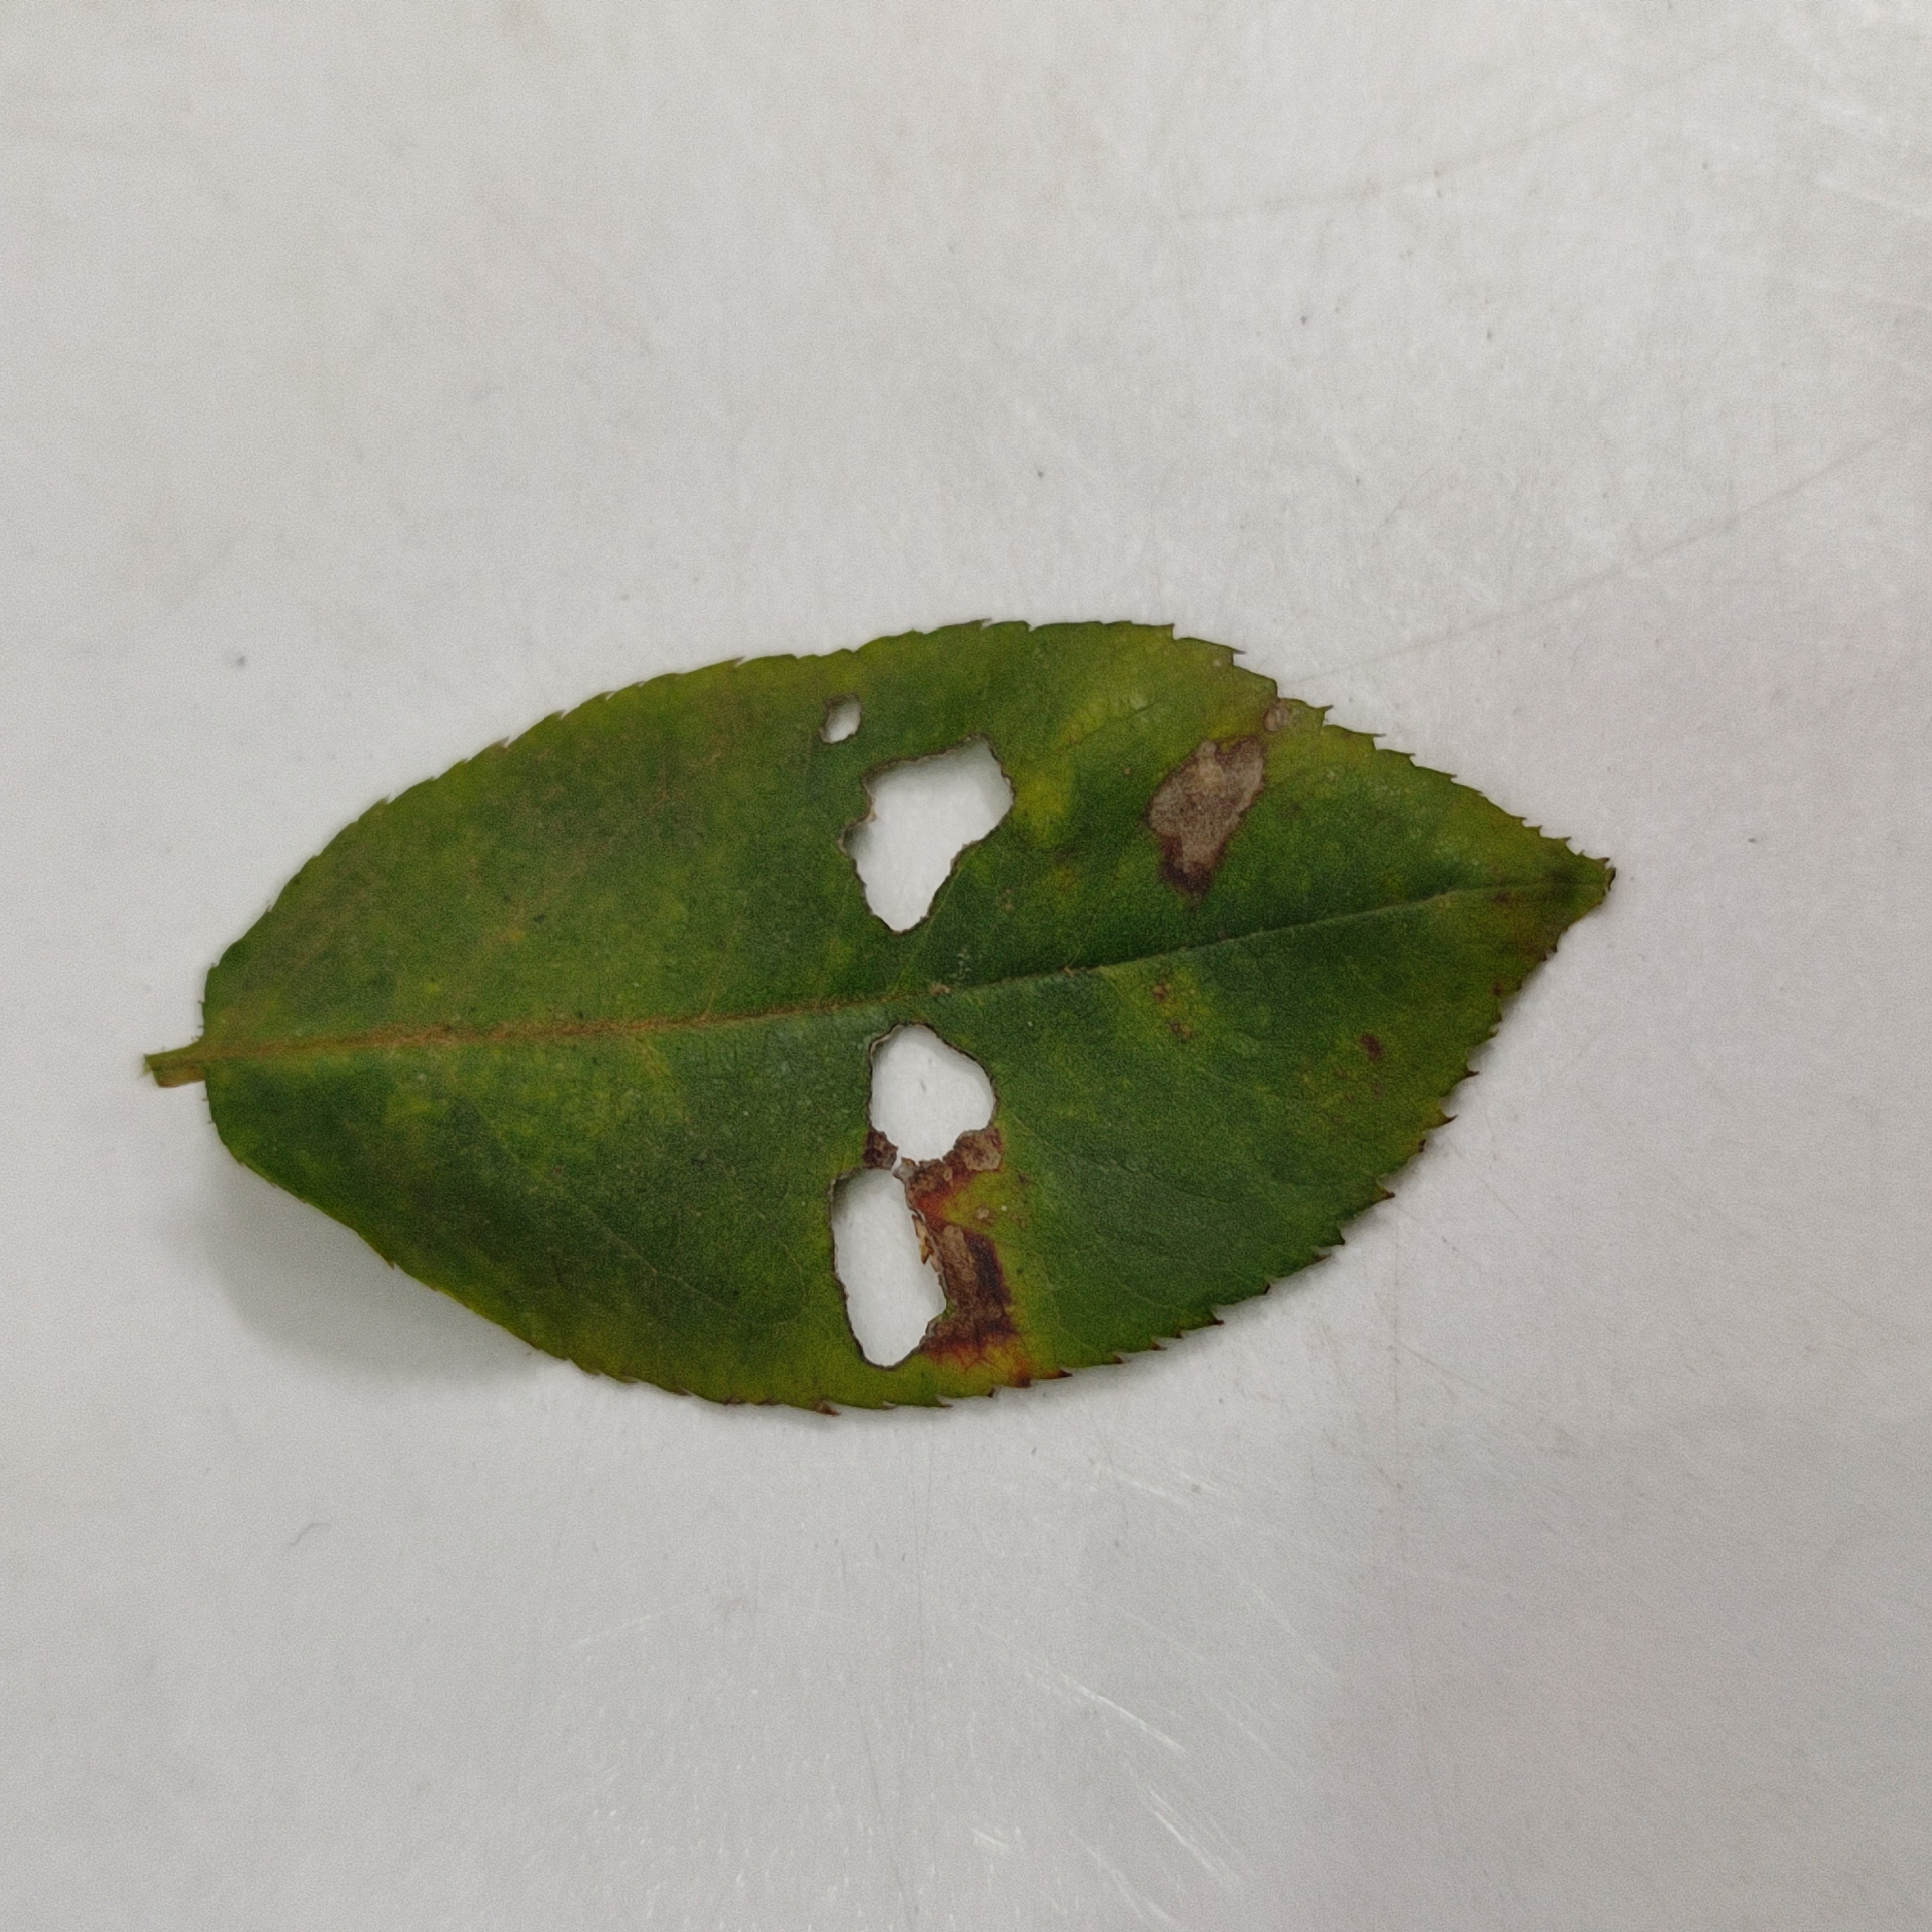
Label: Insect Hole